United Nations Security Council Resolution 604

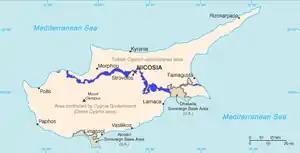
UNFICYP buffer zone

United Nations Security Council resolution 604, adopted unanimously on 14 December 1987, noted a report of the secretary-general that, due to the existing circumstances, the presence of the United Nations Peacekeeping Force in Cyprus (UNFICYP) would continue to be essential for a peaceful settlement. The Council expressed its desire for all parties to support the ten-point agreement for the resumption of intercommunal talks, and asked the secretary-general to report back again before 31 May 1988, to follow the implementation of the resolution.